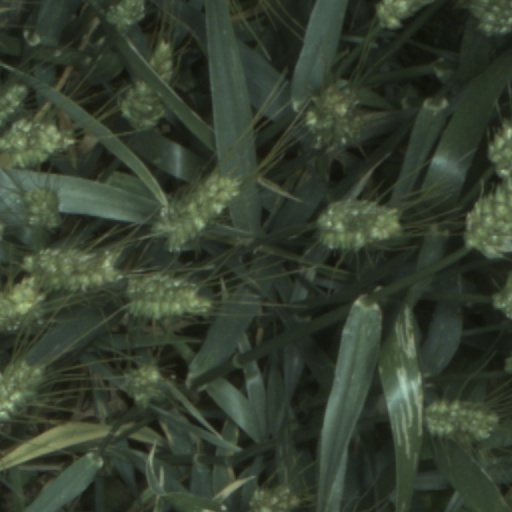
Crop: wheat